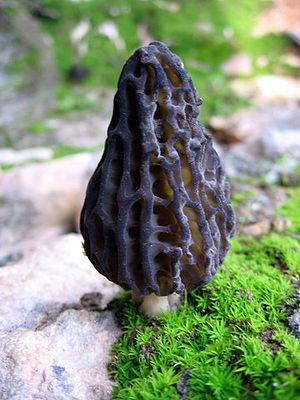
La montagne de Lure est une montagne des Préalpes de Haute-Provence, située dans le département des Alpes-de-Haute-Provence. Elle appartient à la même formation géologique que le plateau d'Albion, qu'elle jouxte, et le mont Ventoux. Cette chaîne s'allonge sur 42 kilomètres de long, culmine au signal de Lure et présente un relief très contrasté entre l'adret calcaire, coupé de combes et de vallons, et l'ubac marneux, où s'accumulent monts et ravins.
Chez les champignons basidiomycètes et ascomycètes, le chapeau, appelé aussi piléus, est la partie du sporophore qui renferme les organes de fructification. Il est composé de trois tissus : la cuticule, qui est une membrane de surface, l'hyménophore qui constitue la chair du champignon et l'hyménium qui produit les spores. Ce dernier peut être lisse, formé de plis, de lames, de tubes ou d'aiguillons.